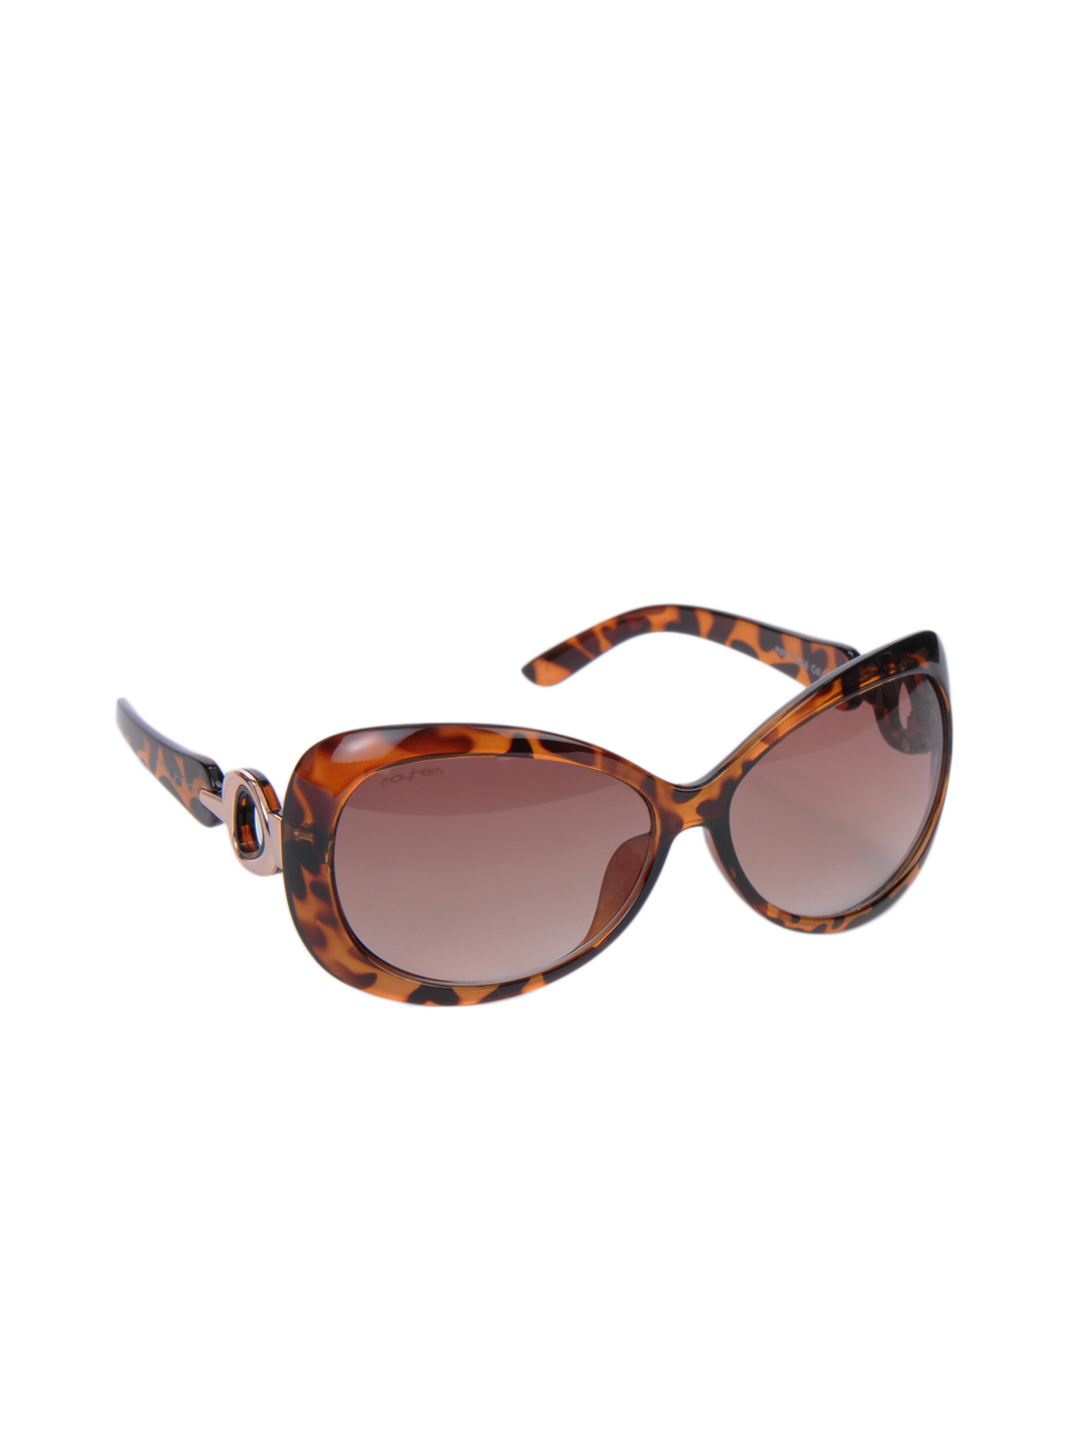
Mayhem Women Sunglasses MAYS 1016-162
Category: Accessories / Eyewear / Sunglasses
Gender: Women
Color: Brown
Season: Winter 2016
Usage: Casual